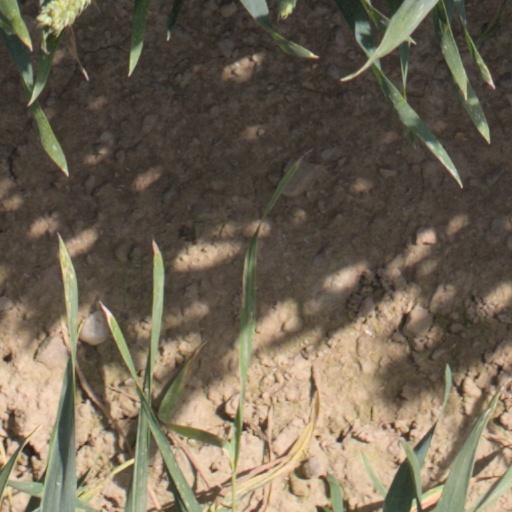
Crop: wheat